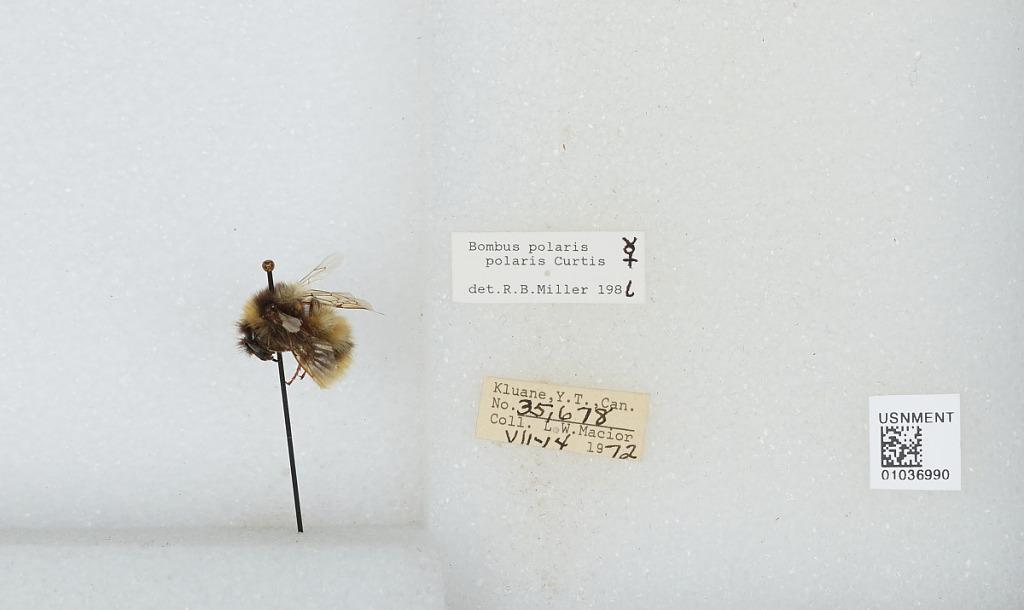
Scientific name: Bombus (Alpinobombus) polaris Curtis
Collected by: L. Macior
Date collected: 1972-7-14
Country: Canada
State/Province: Yukon Territory
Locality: Kluane
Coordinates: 60.75, -139.5
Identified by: Miller, R. B.